Lisandra Teresa Ordaz Valdés

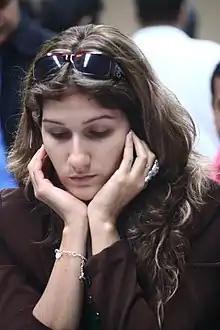
Ordaz in 2011

Lisandra Teresa Ordaz Valdés (born 25 November 1988) is a Cuban chess player, Woman Grandmaster (WGM 2011), and International Master (IM 2018).